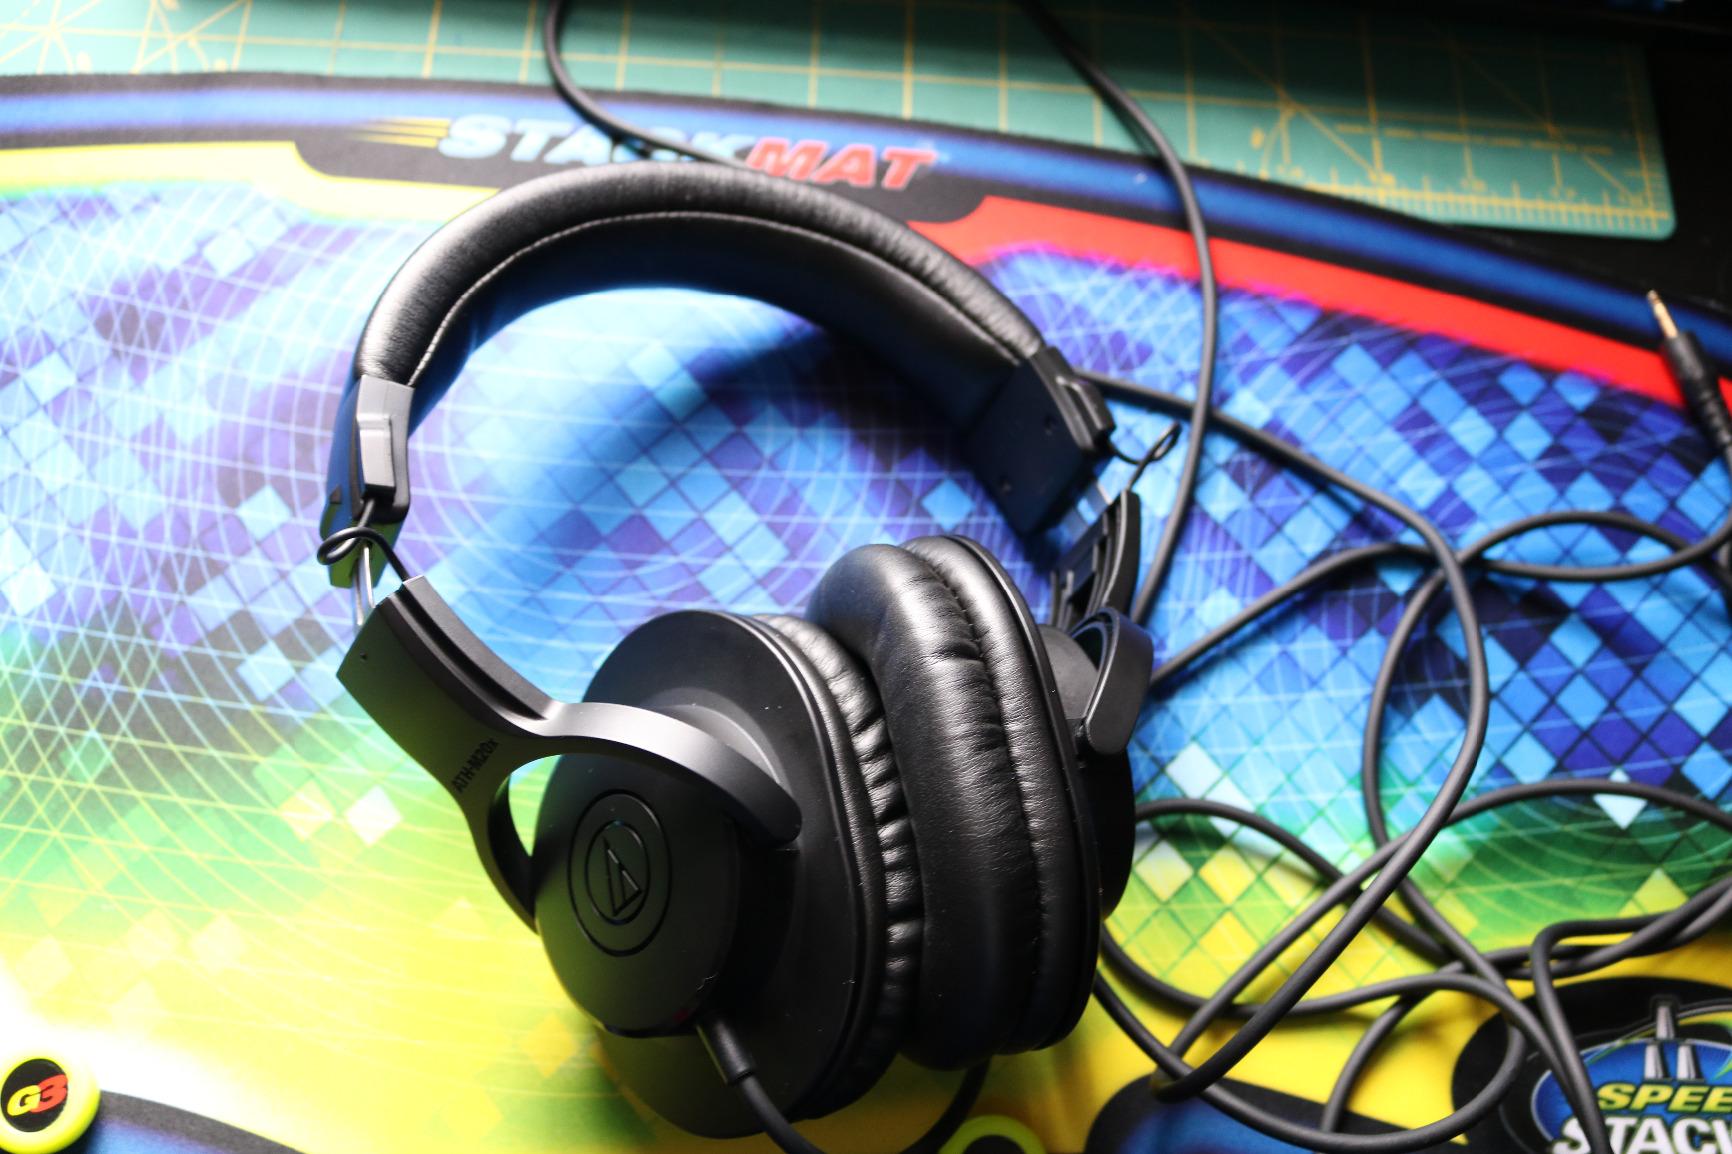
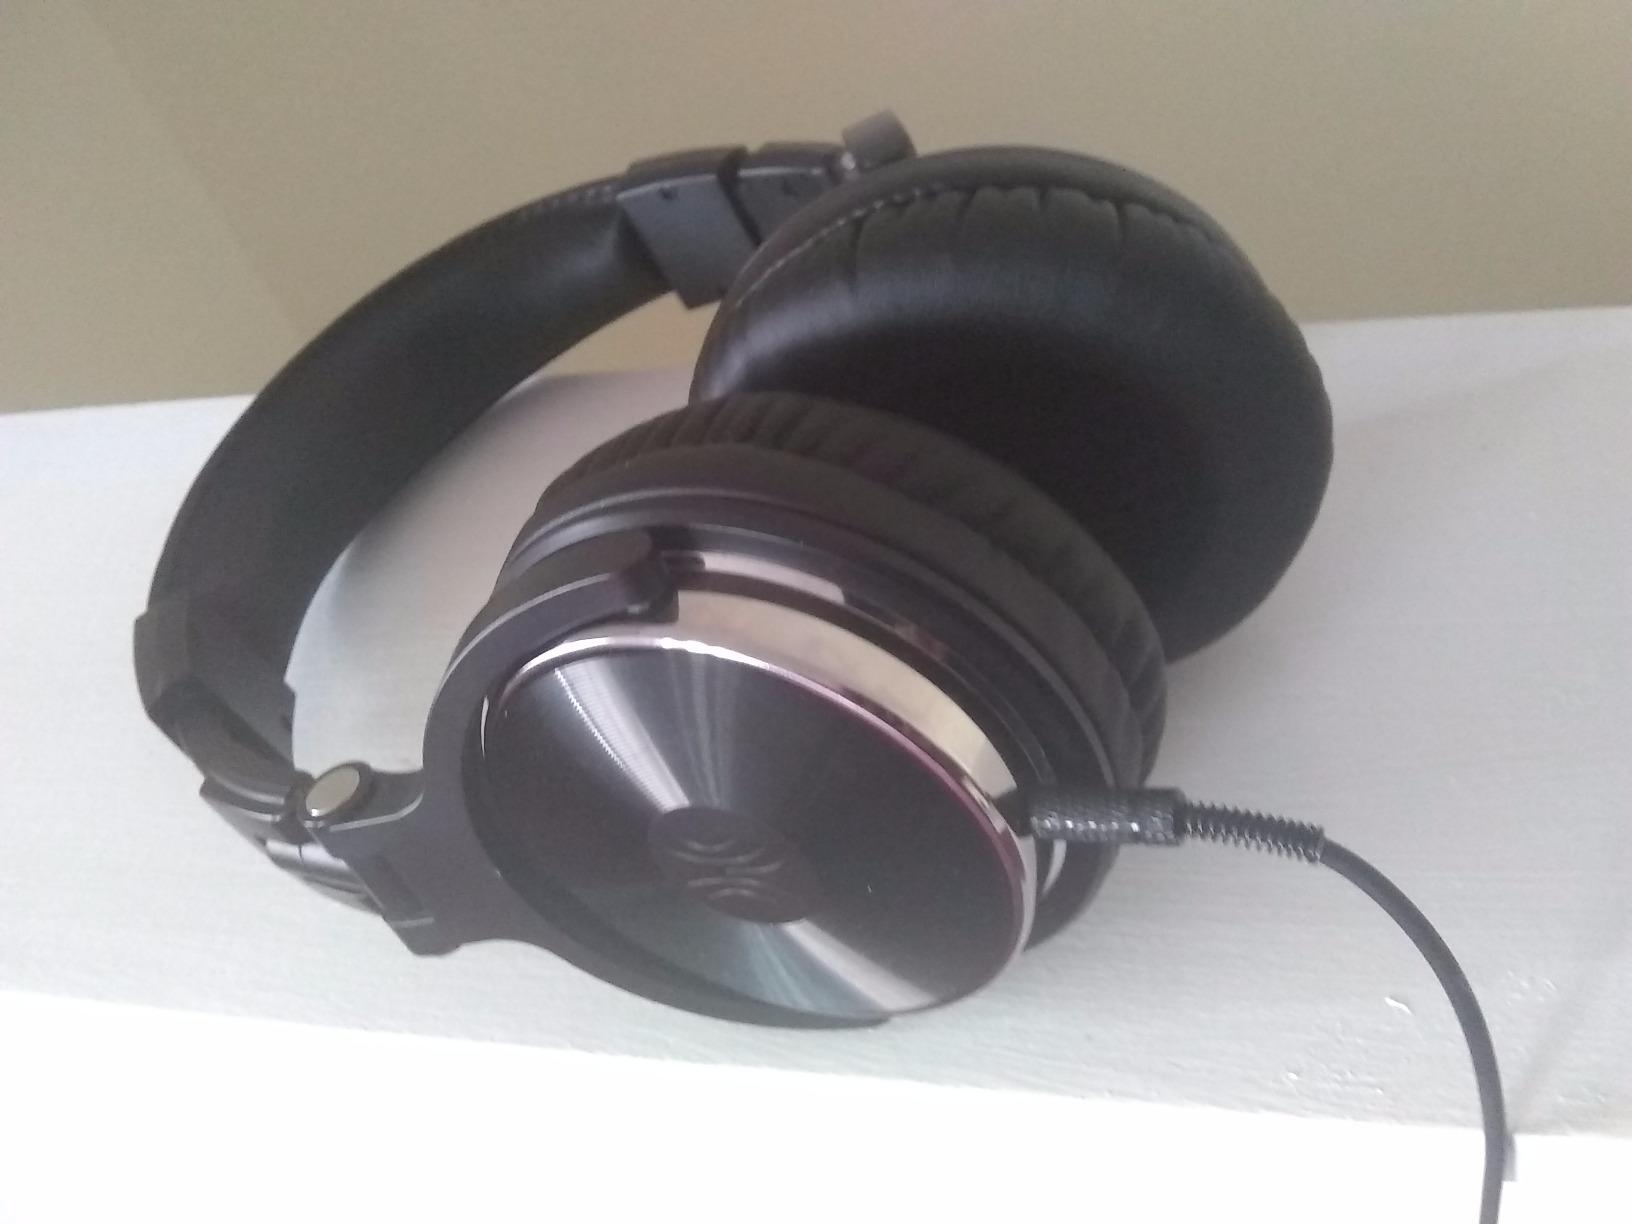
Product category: headphones
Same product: no